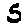
Label: 5